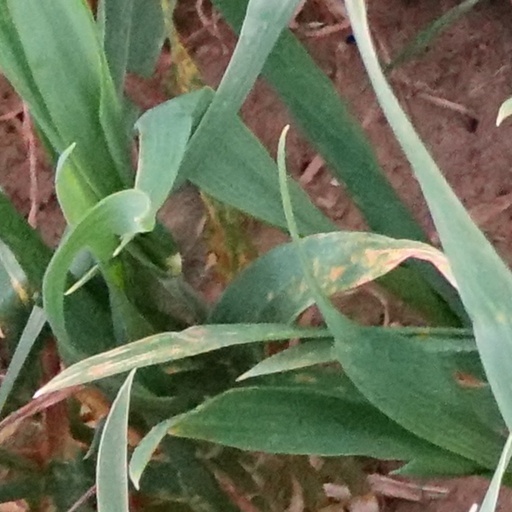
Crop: wheat